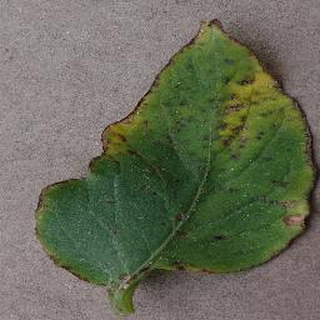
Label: tomato_bacterial_spot